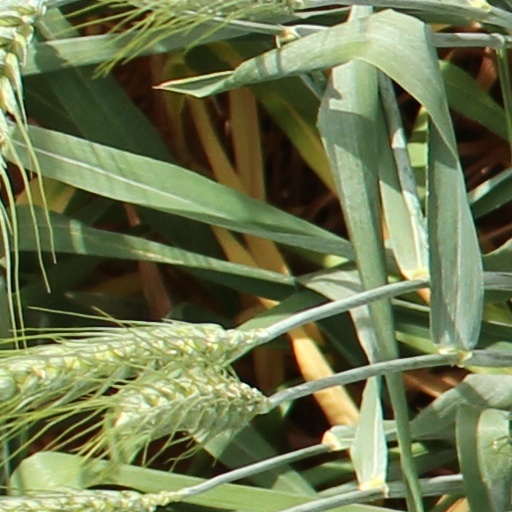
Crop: wheat